Femina (France)

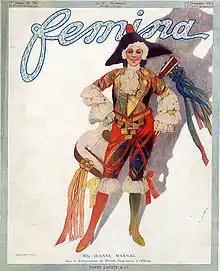

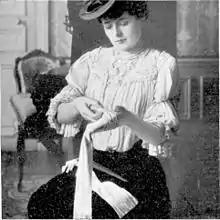
Photographic series on the correct donning of gloves; step one. Femina magazine

"Femina" projected a strong visual appeal. Current fashion in clothing and interiors was illustrated with photographs made, in the case of garments, in the studio or at social events (such as those taken at the races by the Séeberger Brothers) and hand-drawn illustrations, including instructions on fitting garments; on the correct way to remove gloves, for example. Photographic portraits played a role in engaging readers with élite society figures and unpeopled pictures of their prestige home interiors appealed to aspirational readers' curiosity. After a few years, the cover of the magazine, which was in most cases a photograph, was alternated with a bi-chrome comic illustration. In 1906, the cover of the November 1 number displayed drawing of a woman breastfeeding her child, signed by Paul César Helleu.